Ontario Highway 40

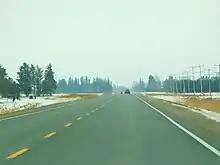
Highway 40 south of Chatham, approaching Highway 401

Highway 40 begins at an interchange with Highway 401 (Exit 90) southeast of the urban centre of Chatham, within the municipality of Chatham-Kent.